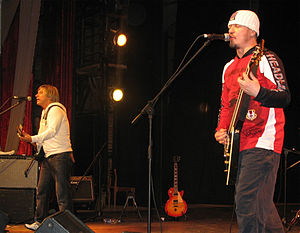
Gorky Park
Gorgy Park i 2006
Gorky Park er en Glam Rock-gruppe fra Rusland.